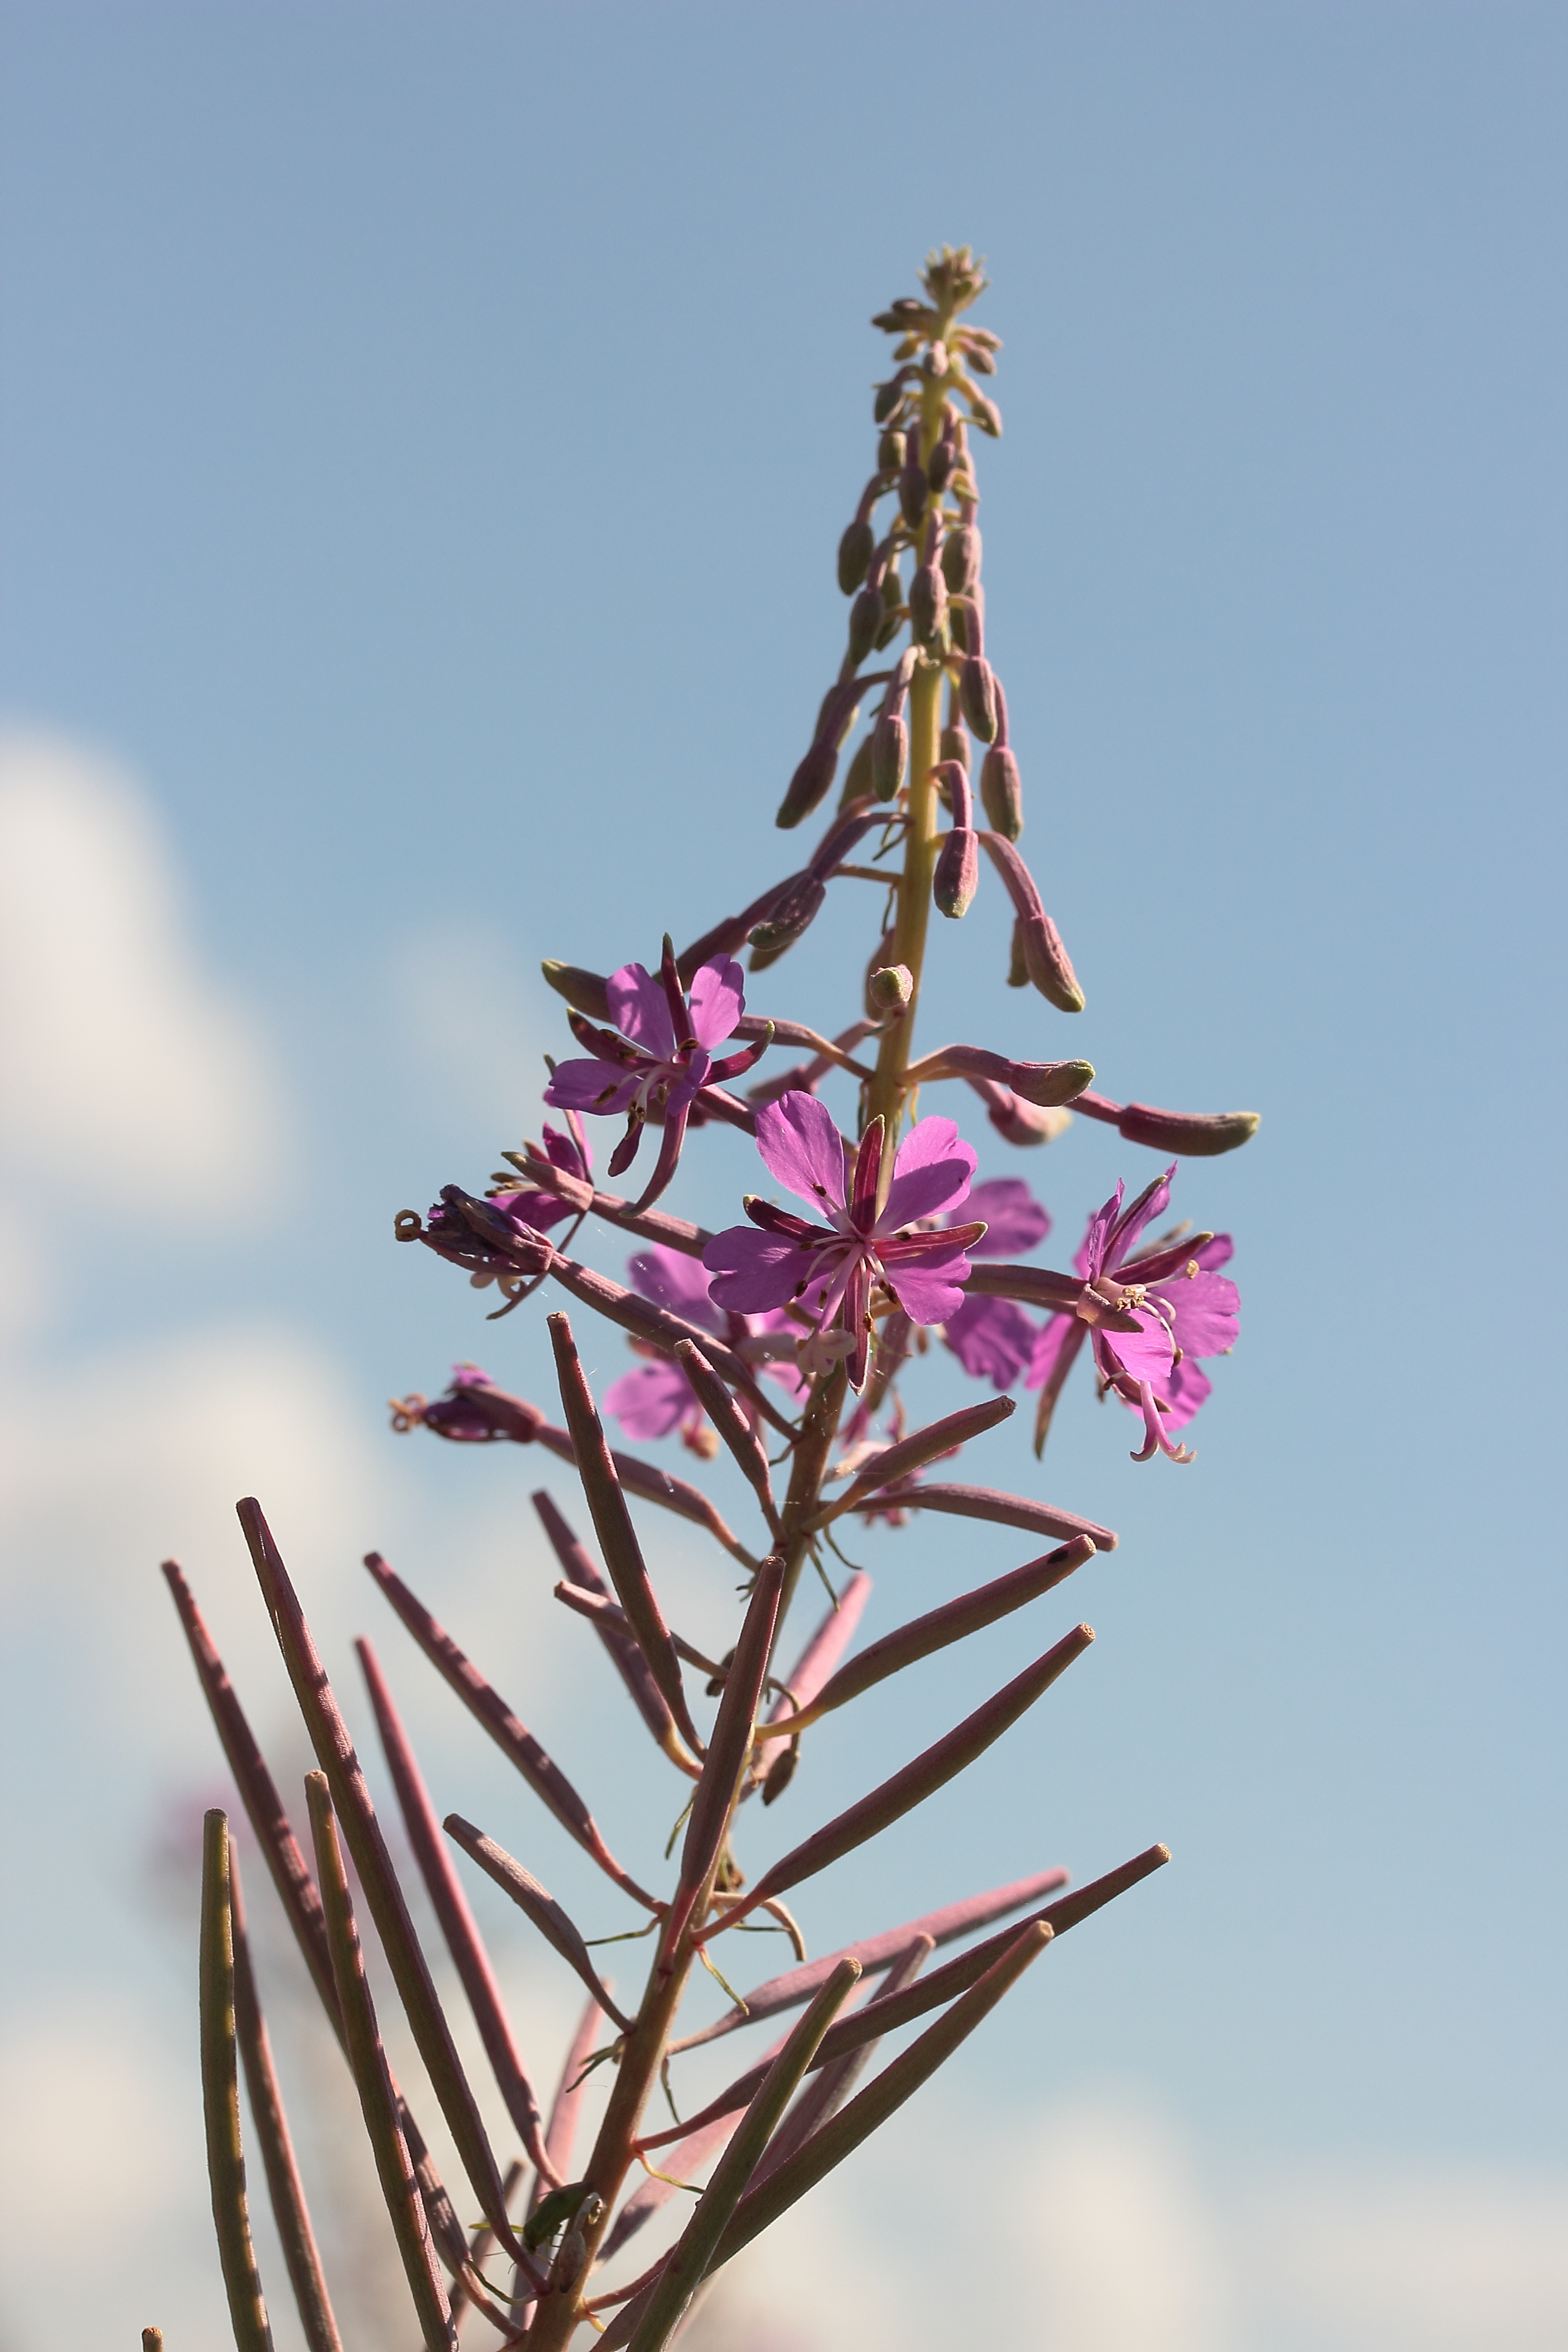
tree, nature, branch, blossom, plant, leaf, flower, bloom, summer, spring, botany, close, flora, twig, flowers, close up, wild plant, bud, macro photography, flowering plant, weider schen, grass family, plant stem, woody plant, land plant, thorns spines and prickles